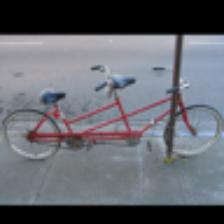
Label: NonHuman